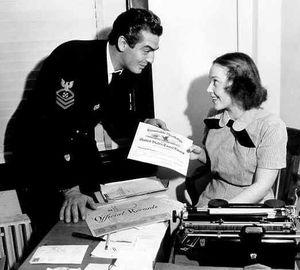
Victor Mature, de son vrai nom Victor Joseph Maturi, est un acteur américain né le 29 janvier 1913 à Louisville dans le Kentucky et mort le 4 août 1999 à Rancho Santa Fé en Californie.